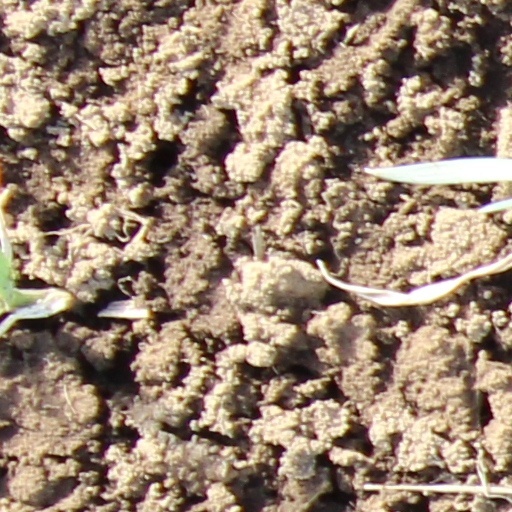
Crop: wheat